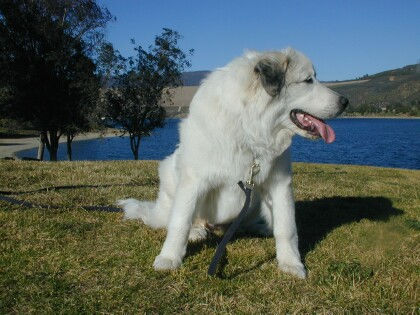
Breed: great pyrenees